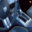
Label: automobile